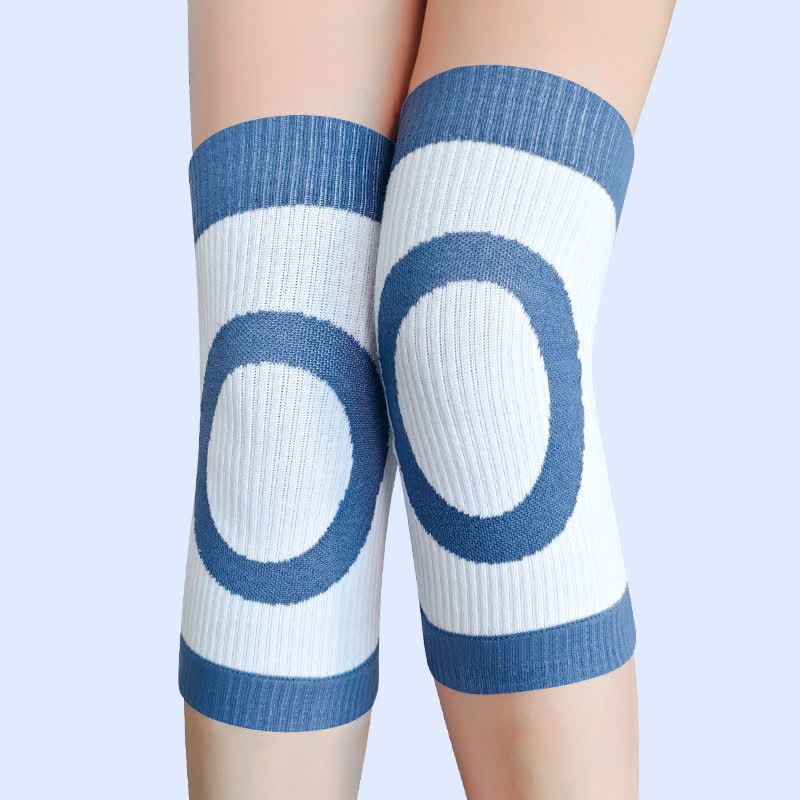
Circle Print Elastic Knee Pads
Brand: PO-UK
These knee pads feature a fun circle print design and are made from elastic, stretchable materials for a secure and comfortable fit. They provide gentle support and protection for your knees, making them ideal for workouts, sports, or daily activities that require extra cushioning and stability. Material Nylon, Spandex Size Size Length Leg Circumference Recommended Weight M 24cm/9.4" 35-47cm/13.7"-18.5" 93-143lbs L 24cm/9.4" 47-56cm/18.5"-22" 143-220lbs Care - Machine wash cold, inside out, with like colors. - Tumble dry on a low, delicate cycle. - Do not bleach, iron, or dry clean. - Avoid using dryer sheets and fabric softeners. Package Includes : 1 Pair of Knee Pads Product ID: PO12689
Category: Sporting Goods > Athletics > Volleyball > Volleyball Protective Gear > Volleyball Knee Pads